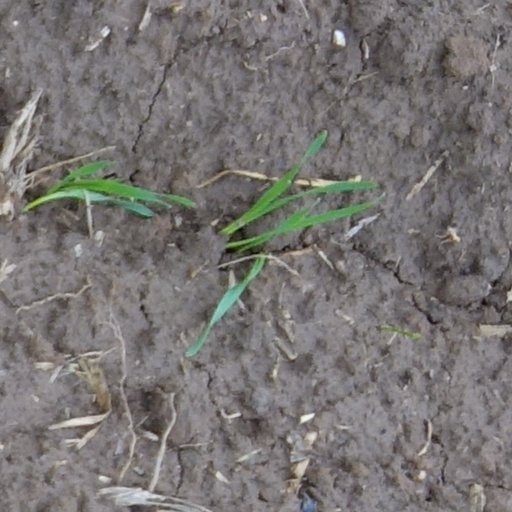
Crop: wheat